The Invasion (professional wrestling)

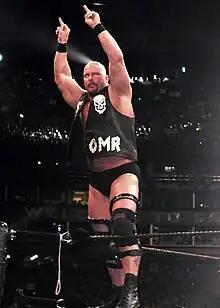
Stone Cold Steve Austin defected from the WWF to join The Alliance.

Stone Cold Steve Austin, who had turned heel at WrestleMania X-Seven and formed an alliance with Mr. McMahon when he helped Austin win the WWF Championship, took a change in character during this time. Instead of being a beer-drinking redneck, he was more emotional and tried to cheer-up Mr. McMahon, who was clearly stressed from the threat of The Alliance, by doing something generous like giving McMahon a cowboy hat as a present. On the July 12 episode of "SmackDown!", Austin played "Kumbaya" and "We Are the Champions" for McMahon, to which McMahon was unresponsive. Later that night, Mr. McMahon came out and asked Austin to come to the ring, announcing him as the man that would lead Team WWF into the Invasion pay-per-view and into victory. Upon entering, Mr. McMahon told Austin that he had changed quite a bit since WrestleMania, and when the WWF goes up against The Alliance at the upcoming pay-per-view, he did not need an Austin that gave him hugs and gifts and baked him cookies. He needed the "old" Stone Cold who was a "beer-swilling, foul-mouthed SOB" and the "old" Stone Cold that "didn't take shit from anyone". He asked Austin to knock him down, even yelling to the crowd, "If you want Stone Cold to beat the living hell out of Vince McMahon, give me a hell yeah!" to which the crowd responded enthusiastically. Austin, however, shook his head and proceeded to leave the ring, turning his back on Mr. McMahon. Later that night when Diamond Dallas Page and Shane McMahon went up against The Undertaker and Kurt Angle, many members of The Alliance interfered. Kane and Jericho came to help their team, but The Alliance's numbers were too many, and without Austin to back up his teammates, Team WWF was overwhelmed.